Freemasonry

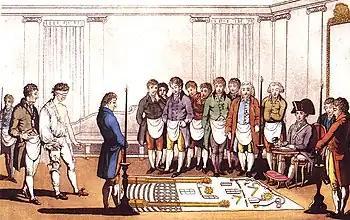
Masonic initiation, Paris, 1745

The concept of "regularity" originated before the divide between Anglo-American and Liberal Freemasonry existed, first appearing in Payne's regulations as printed in Anderson's "Constitutions". Regulation VIII reads: